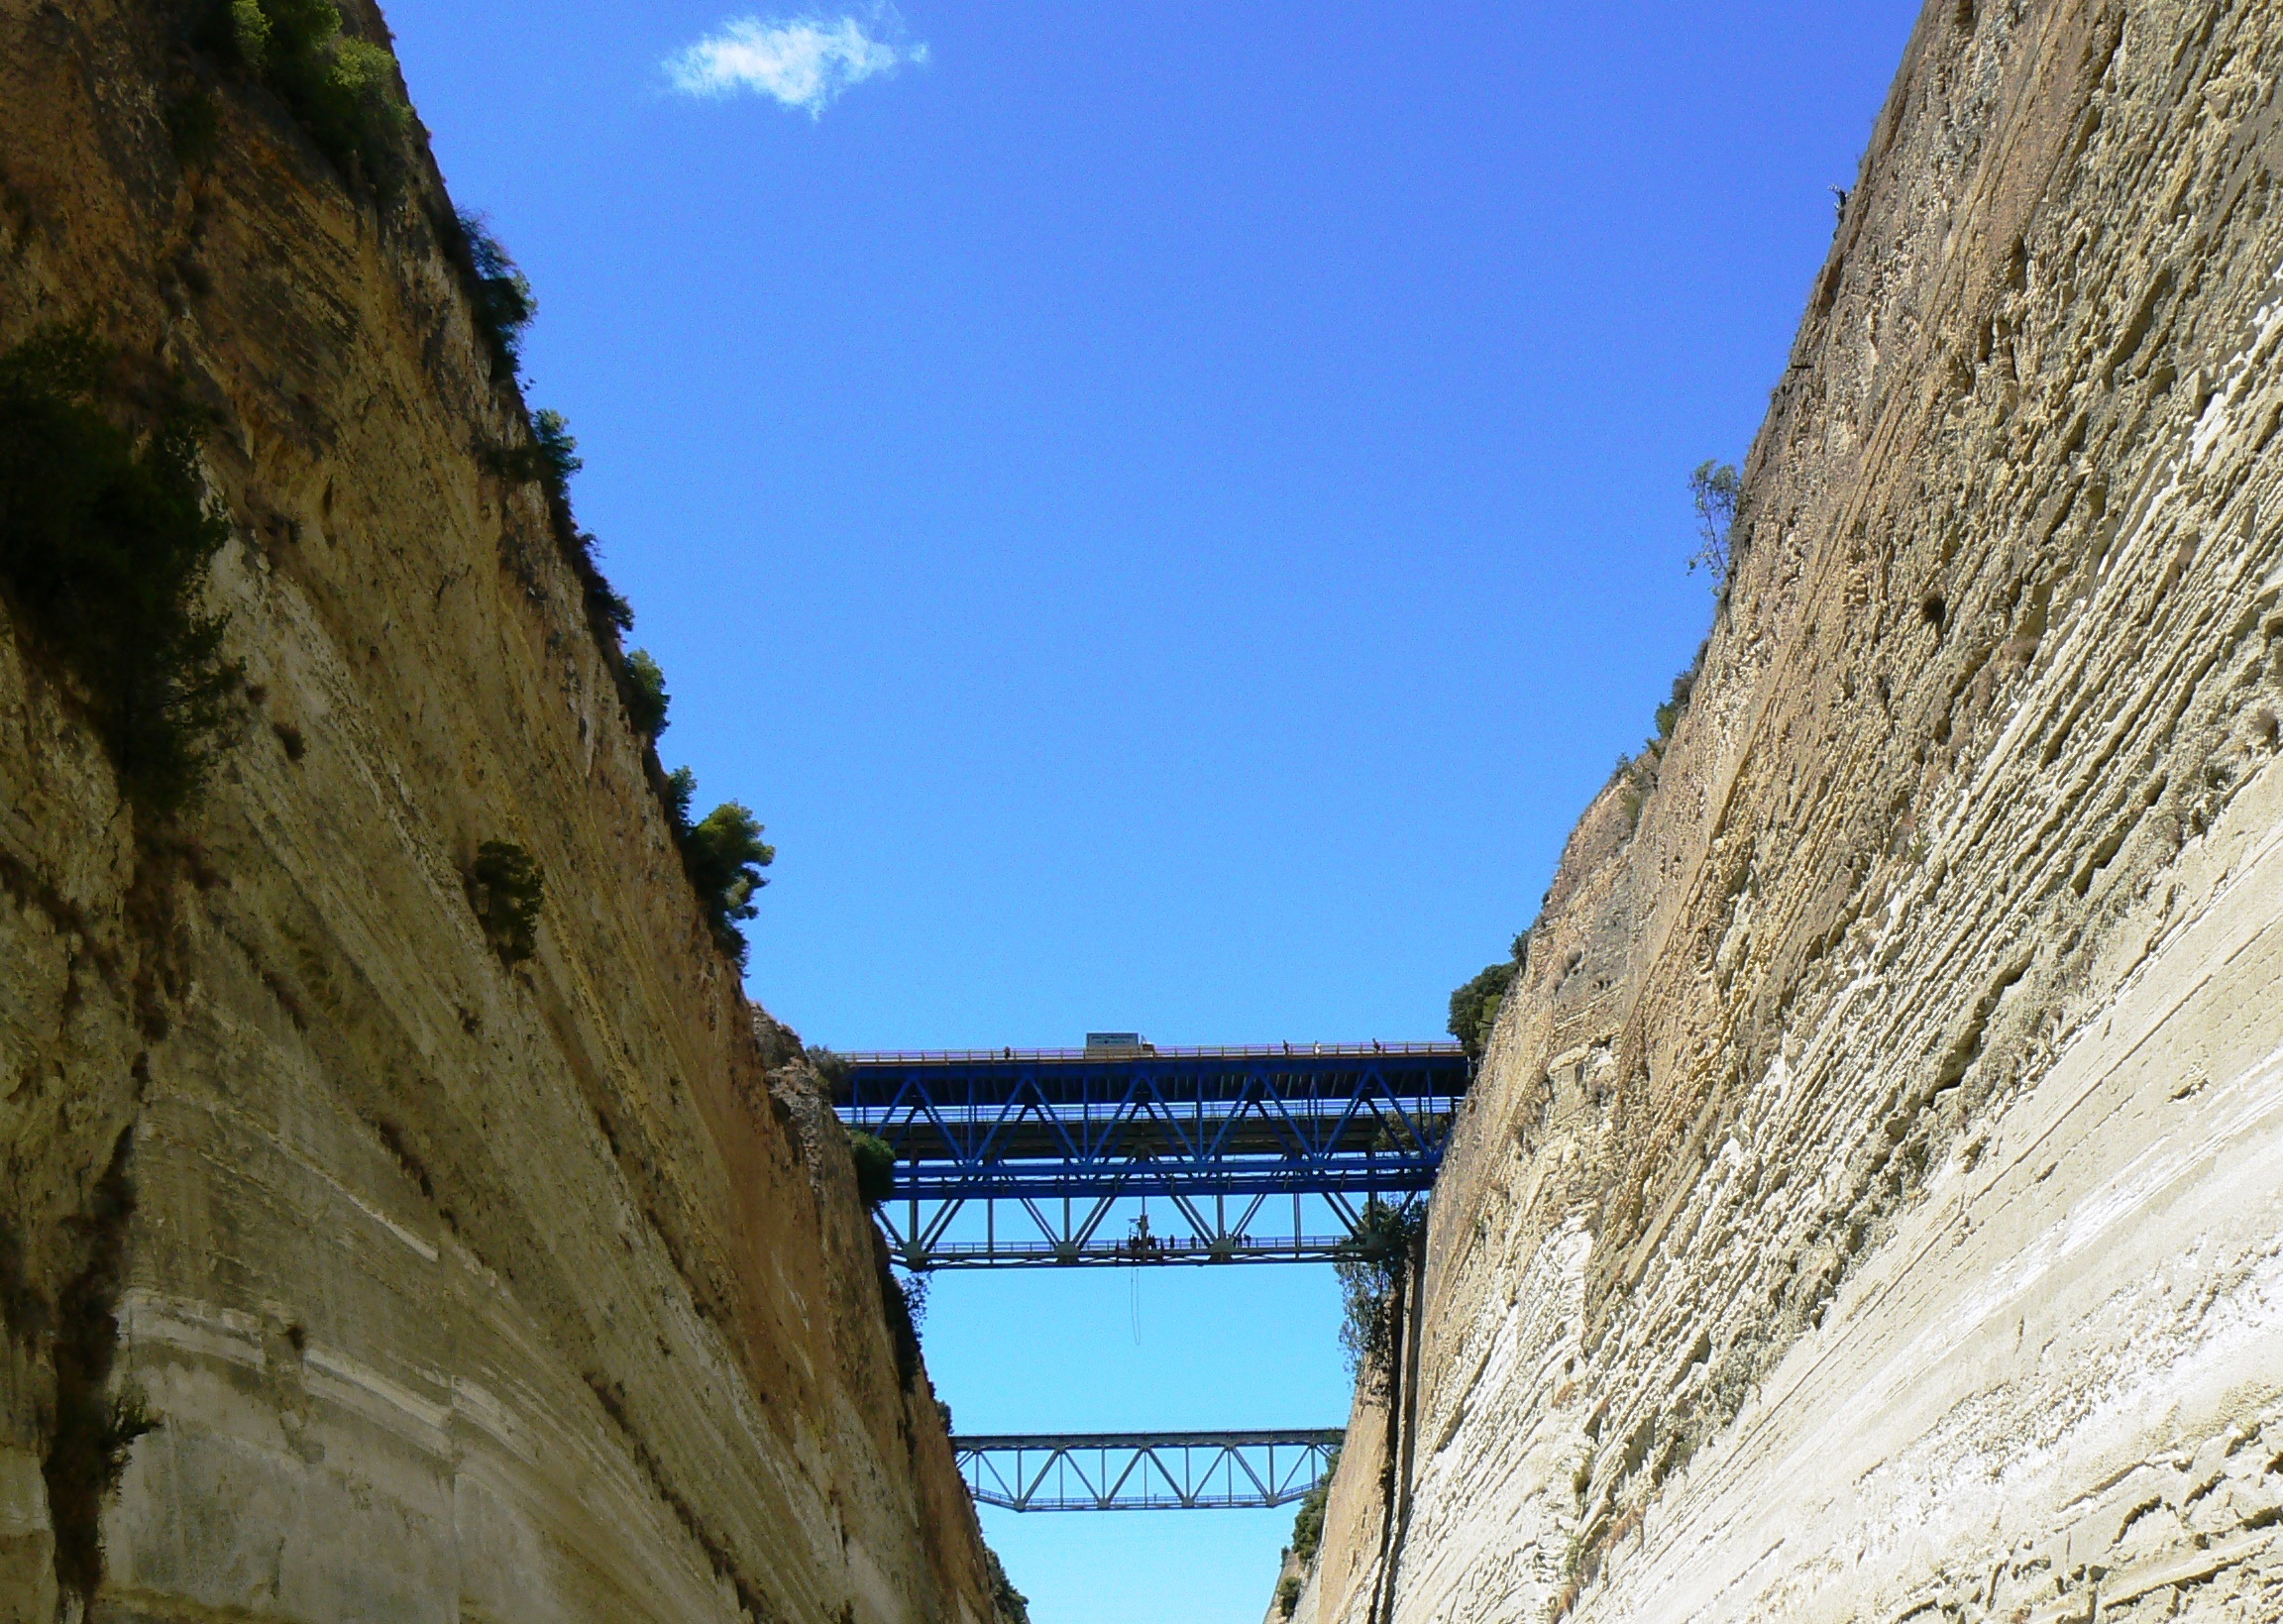
sea, coast, rock, architecture, bridge, wall, vacation, travel, cliff, arch, landmark, tourism, terrain, channel, corinth